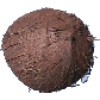
Label: Cocos 1